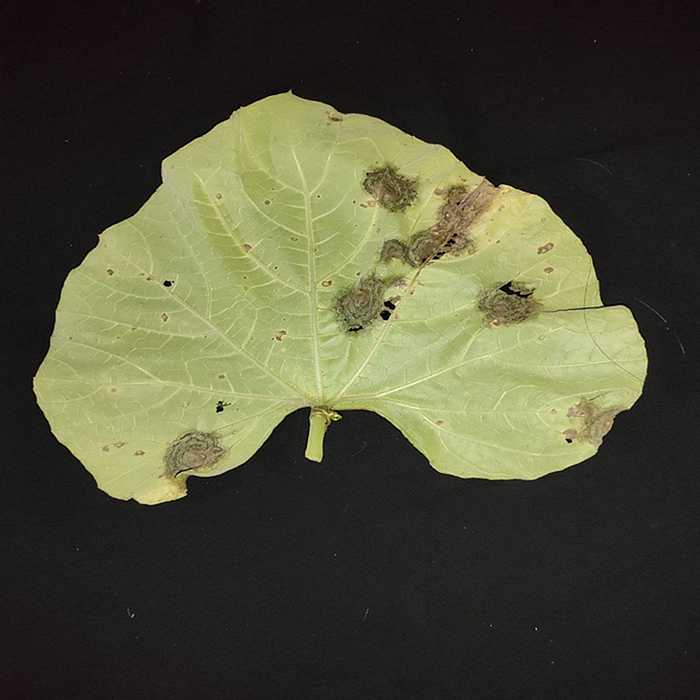
Plant: Bottle gourd
Label: Downey mildew